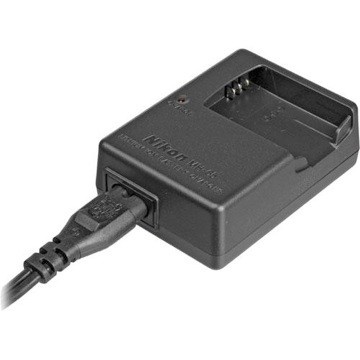
Nikon Cargador Mh-65 Cargador Para Bateria En-el12 Original
Brand: Nikon
: Batería de Li-ion para cargar la NIKON EN-EL12 CARACTERÍSTICAS: LED con indicador de estado de carga Hecho de material durable de alta calidad Compatible con: Nikon Coolpix AW100 Nikon Coolpix AW110 Nikon Coolpix P300 Nikon Coolpix P310 Nikon Coolpix P330 Nikon Coolpix S1000pj Nikon Coolpix S1200pj Nikon Coolpix S31 Nikon Coolpix S600 Nikon Coolpix S6100 Nikon Coolpix S610c Nikon Coolpix S620 Nikon Coolpix S6200 Nikon Coolpix S630 Nikon Coolpix S6300 Nikon Coolpix S70 Nikon Coolpix S7100 Nikon Coolpix S800 Nikon Coolpix S800c Nikon Coolpix S8100 Nikon Coolpix S8200 Nikon Coolpix S9100 Nikon Coolpix S9200 Nikon Coolpix S9300 Nikon Coolpix S9500 ESPECIFICACIONES: Dimensiones: 101.6 x 76.19 x 76.19 mm; Peso: 136.08 gr INCLUYE: Cargador Nikon MH-65 Cable de alimentación CA
Category: Electronics > Electronics Accessories > Power > Battery Accessories > Camera Battery Chargers